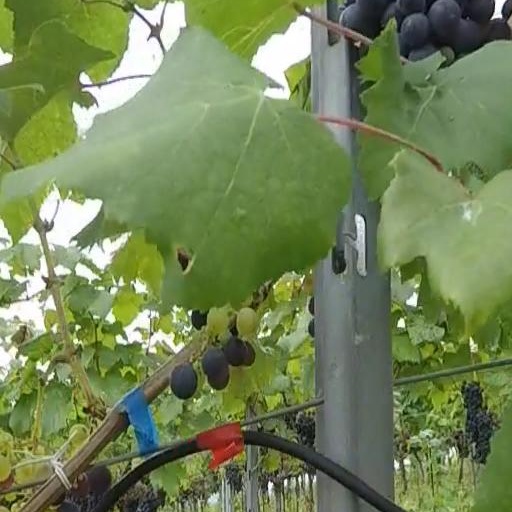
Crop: grape